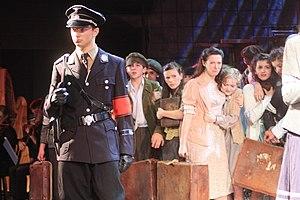
Le Rose Theatre Kingston est un théâtre et une salle de concerts situé à Kingston upon Thames, une agglomération principale du district londonien de Kingston upon Thames au sud-ouest de Londres, bourg du couronnement des rois saxons à seize kilomètres de Charing Cross. Le théâtre peut accueillir 822 personnes assises et a officiellement ouvert ses portes le 16 janvier 2008 avec les pièces l'Oncle Vanya d'Anton Tchekhov avec Michelle Dockery, et Comme il vous plaira de William Shakespeare, toutes deux sous la direction de Sir Peter Hall.
« Juste parmi les nations » est une expression du judaïsme tirée du Talmud.